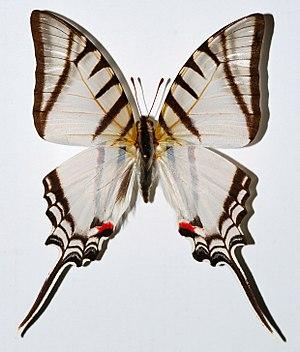
Protesilaus protesilaus est une espèce d'insectes lépidoptères de la famille des Papilionidae, de la sous-famille des Papilioninae et du genre Protesilaus.